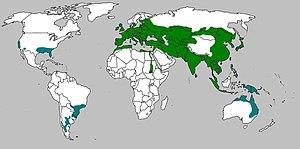
Aire de répartition naturelle (en vert) et d'introduction (en bleu) du sanglier Sus scrofa
Cette liste commentée recense la mammalofaune en Lettonie. Elle répertorie les espèces de mammifères lettons actuels et celles qui ont été récemment classifiées comme éteintes. Cette liste comporte 85 espèces réparties en dix ordres et 26 familles, dont une est « en danger critique d'extinction », deux sont « en danger », une est « vulnérable » et cinq sont « quasi menacées ».
Cette liste commentée recense la mammalofaune en Azerbaïdjan. Elle répertorie les espèces de mammifères azerbaïdjanais actuels et celles qui ont été récemment classifiées comme éteintes. Cette liste comporte 127 espèces réparties en neuf ordres et 28 familles, dont quatre sont « en danger », huit sont « vulnérables », douze sont « quasi menacées » et quatre ont des « données insuffisantes » pour être classées.
Le sanglier d'Europe, sanglier d'Eurasie ou plus simplement sanglier, est une espèce de mammifères omnivores, forestiers de la famille des Suidés. Cette espèce abondamment chassée est aussi considérée comme une espèce-ingénieur, capable de développer des stratégies d'adaptation à la pression de chasse, ce qui lui confère parfois un caractère envahissant.
Cette liste commentée recense la mammalofaune aux Pays-Bas européens. Elle répertorie les espèces de mammifères néerlandais actuels et celles qui ont été récemment classifiées comme éteintes. Comme ici ne sont référencés que les Pays-Bas européens, cette liste ne comptabilise pas les animaux présents dans les Pays-Bas caribéens et dans les autres anciens membres des Antilles néerlandaises, qui sont des îles situées aux petites Antilles.